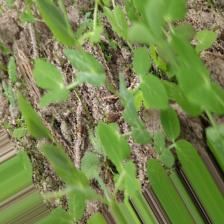
Label: Powdery Mildew